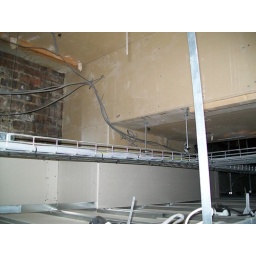
Dividing wall above shop floor - surveyed by dryrot specalists Wise Property Care